Dental impression

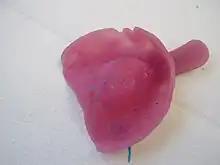
Acrylic custom tray

A special tray is an impression tray custom made for an individual patient by a denturist (dental technician), usually made from acrylic, such as polymethyl methacrylate, or shellac. A stock tray is used to make a preliminary impression, from which a model can be cast. This is then used for wax to make the tray to be laid down. The thickness corresponds to specific spacing, and can be classed as spaced, where about 3mm of space is left between the tray and the mucosa for the impression material to occupy, or closely adapted, where less space is left for the impression material. This is determined by the impression material to be used.